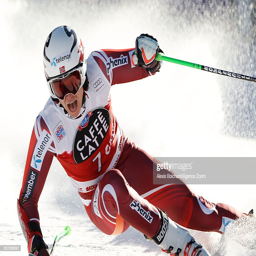
olympic athlete takes the 2nd place during giant slalom .